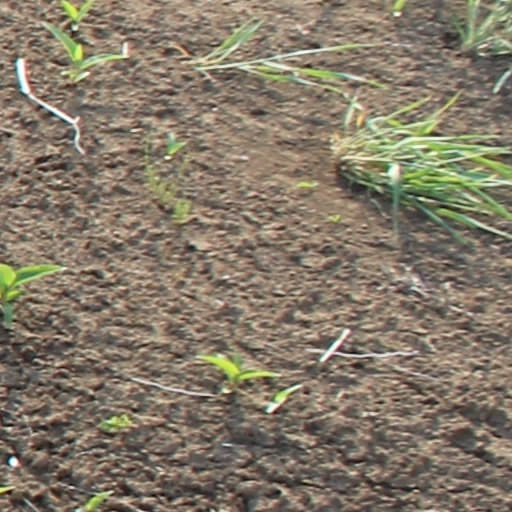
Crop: wheat